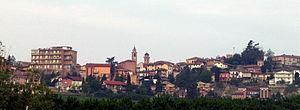
Agliano Terme est une commune italienne de la province d'Asti dans la région Piémont, en Italie.